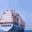
Label: ship